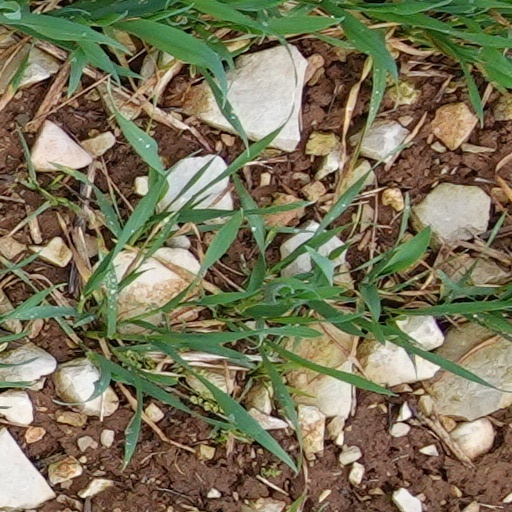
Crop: wheat